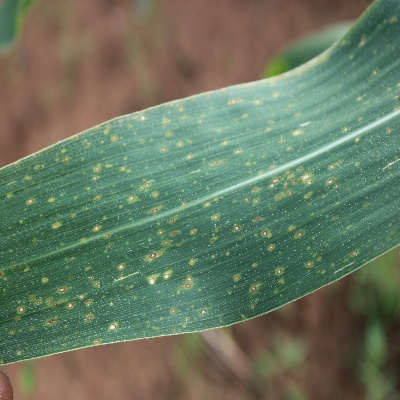
Crop: Maize
Condition: leaf spot